David Hay (Auckland politician)

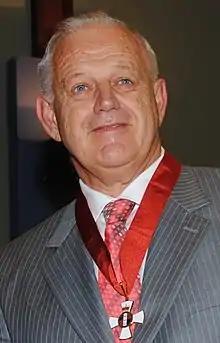
Hay in 2011

David John Hay (born ) is a New Zealand politician and businessman. He served as mayor of Mt Roskill from 1987 to 1989, and deputy mayor of Auckland City on three occasions (1991–1998, 2001–2004, and 2007–2010). He was also an Auckland Regional Councillor between 2004 and 2007. He is the managing director of Keith Hay Homes Limited, founded by his father.